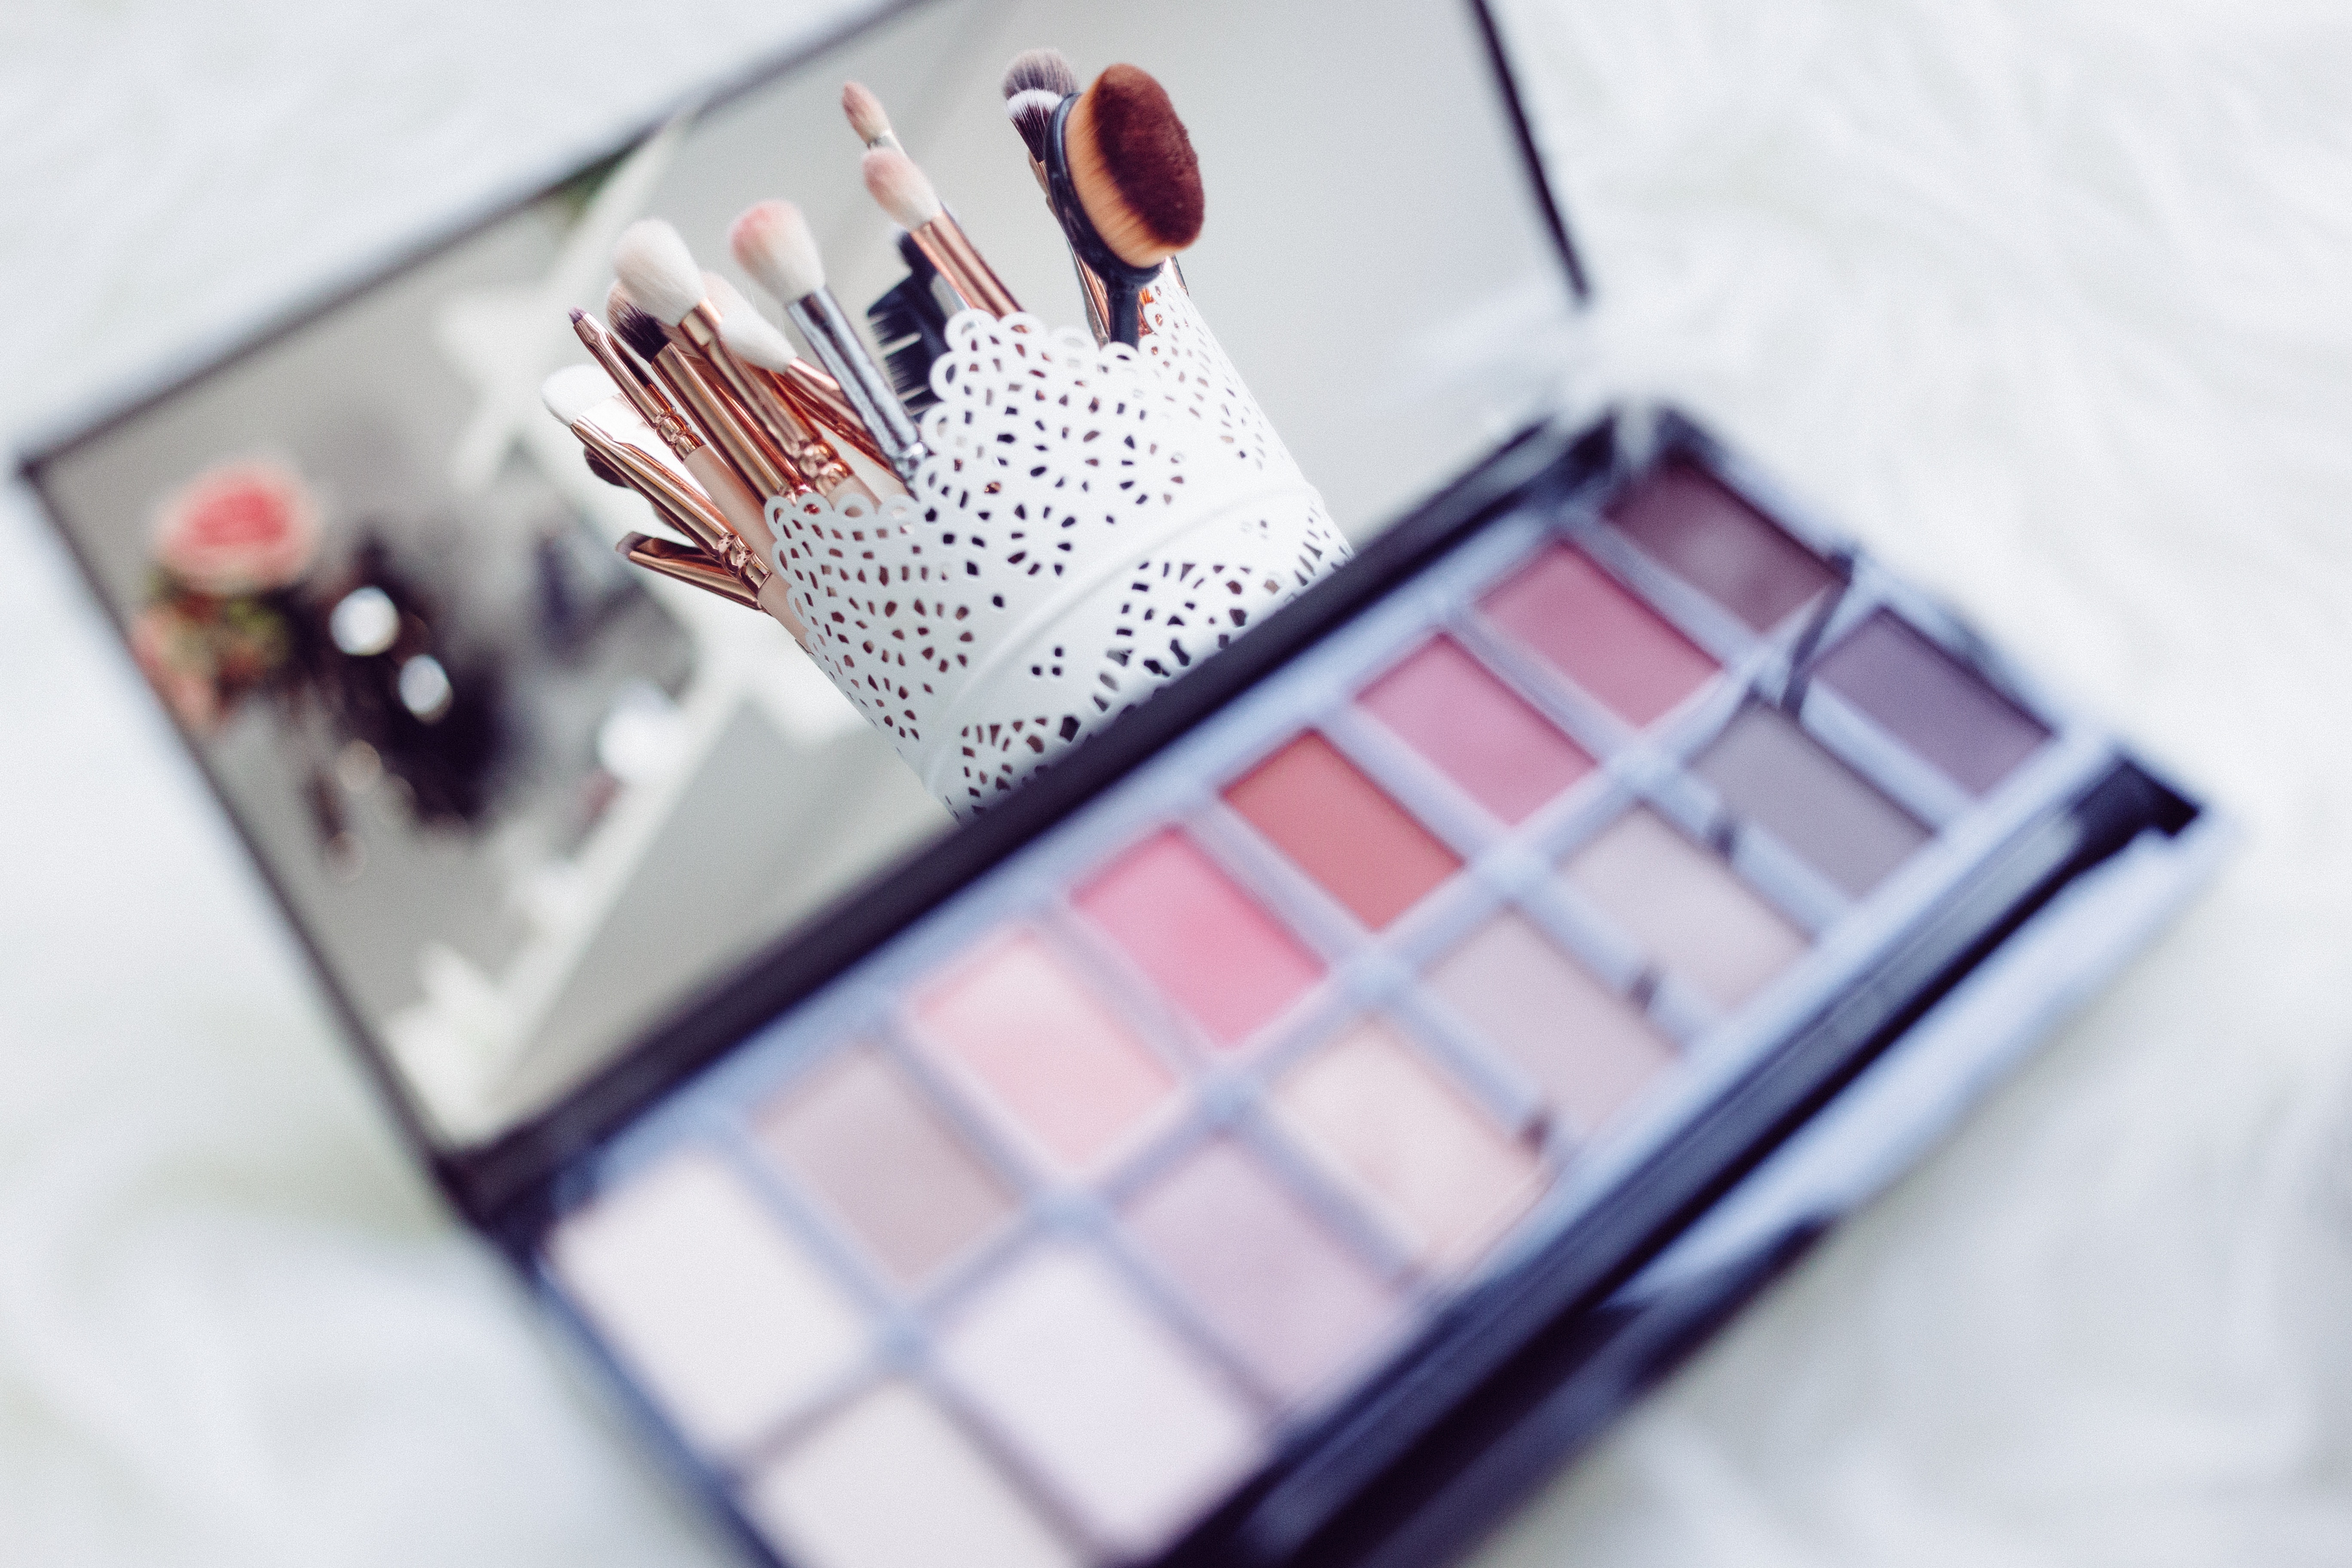
cosmetics, health beauty